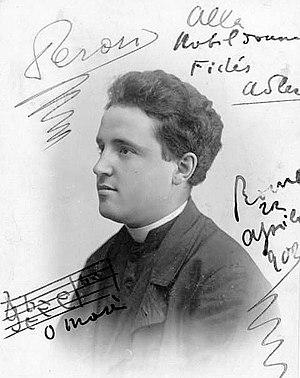
« Il y a plus de musique dans la tête de Perosi que dans la mienne et celle de Mascagni mises ensemble. – Giacomo Puccini »